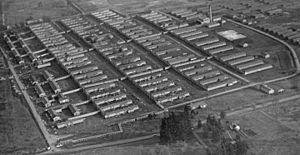
Adair Village est une municipalité américaine située dans le comté de Benton en Oregon. Lors du recensement de 2010, sa population est de 840 habitants. La municipalité s'étend sur une superficie de 0,23 milles carrés.